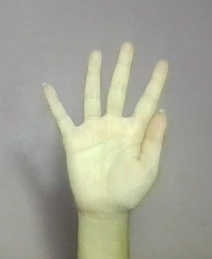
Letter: sheen